BookStack

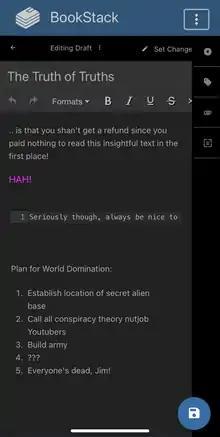
BookStack is compatible with mobile devices

PHP, MySQL or MariaDB, Git (for updates), and Composer are required for the installation of BookStack. It also can be installed via a Docker container. The name, logo and registration options can be changed, and whether the whole system is publicly viewable or not can be also changed.